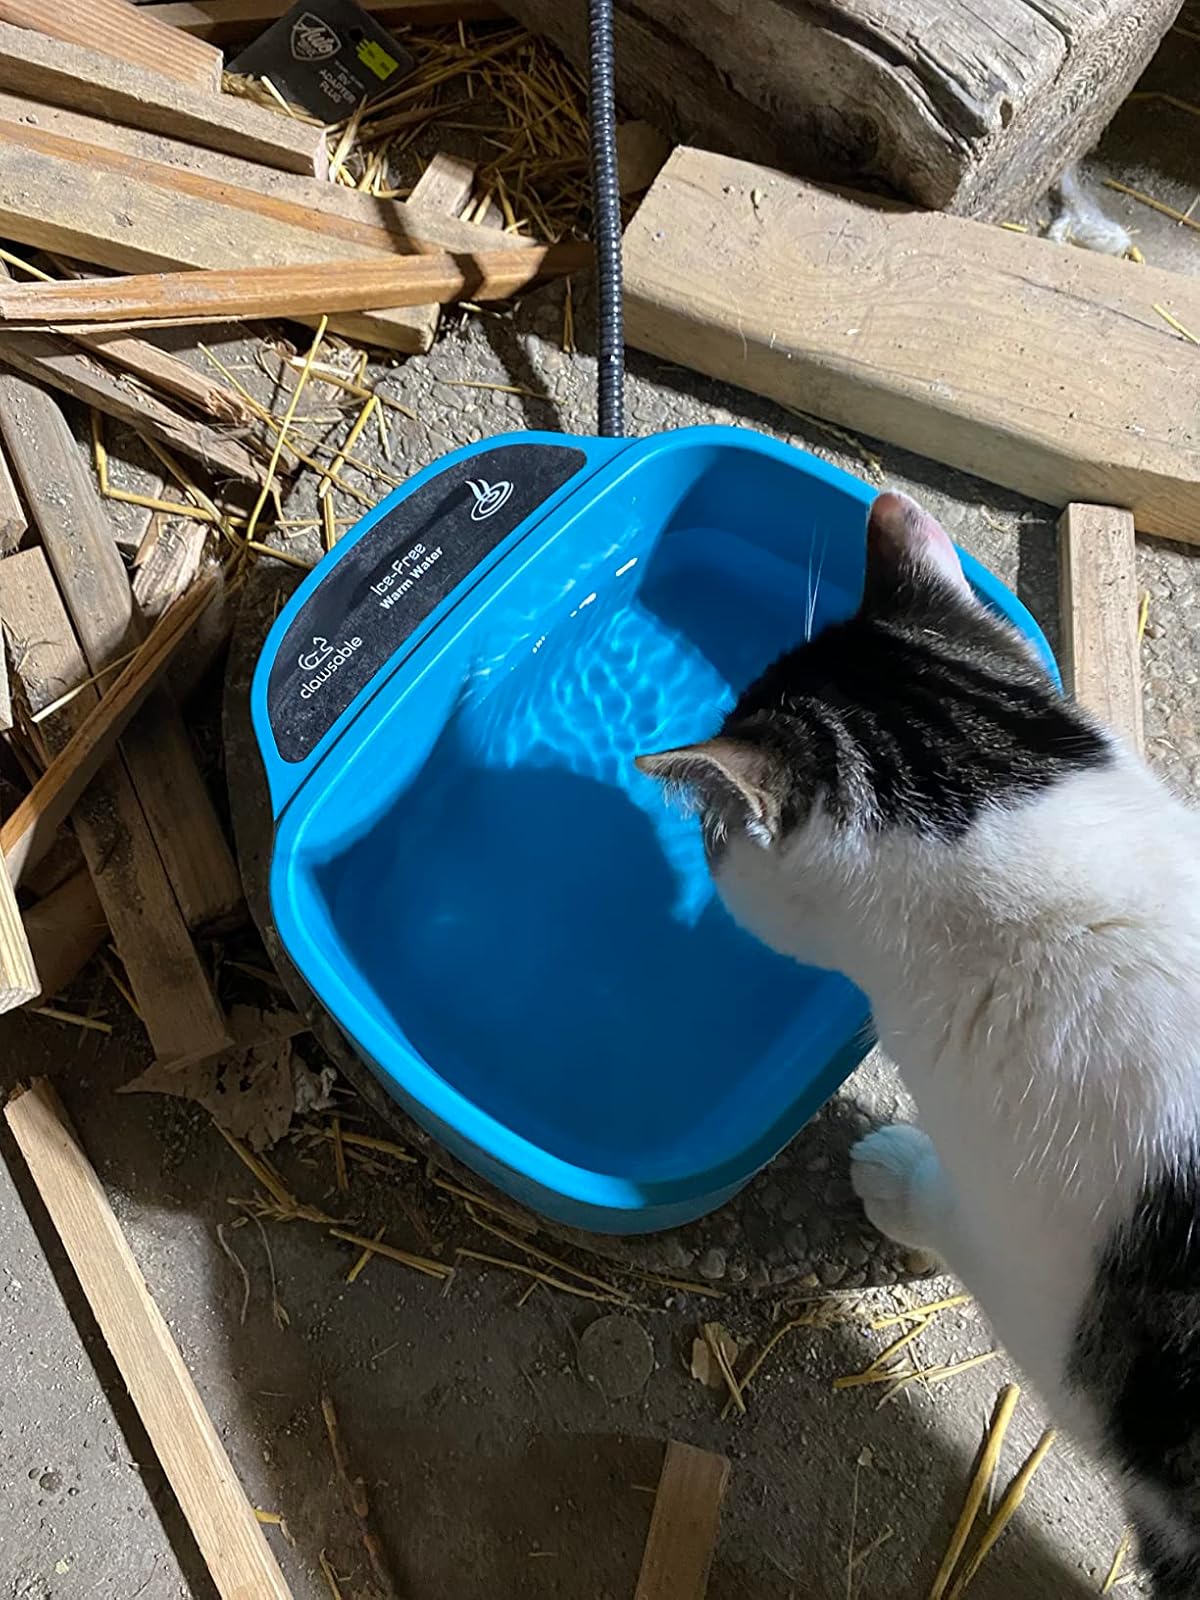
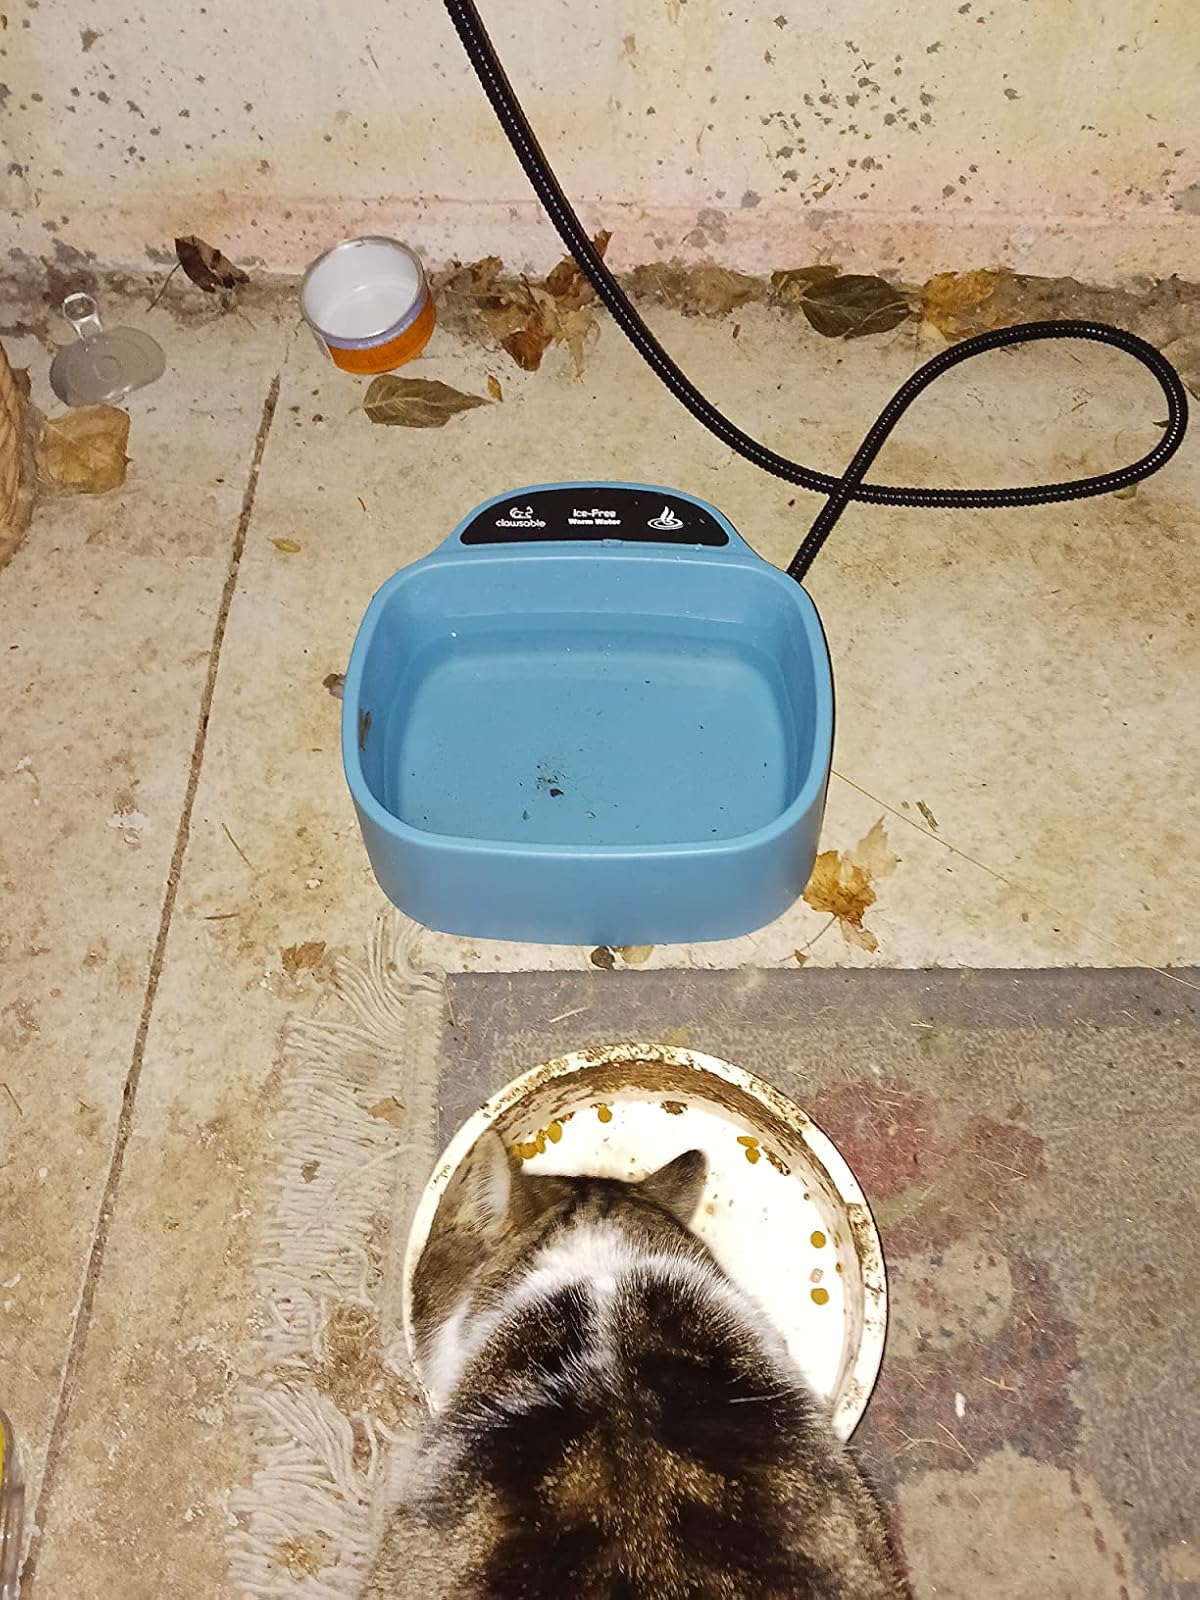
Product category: items_bowl
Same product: yes